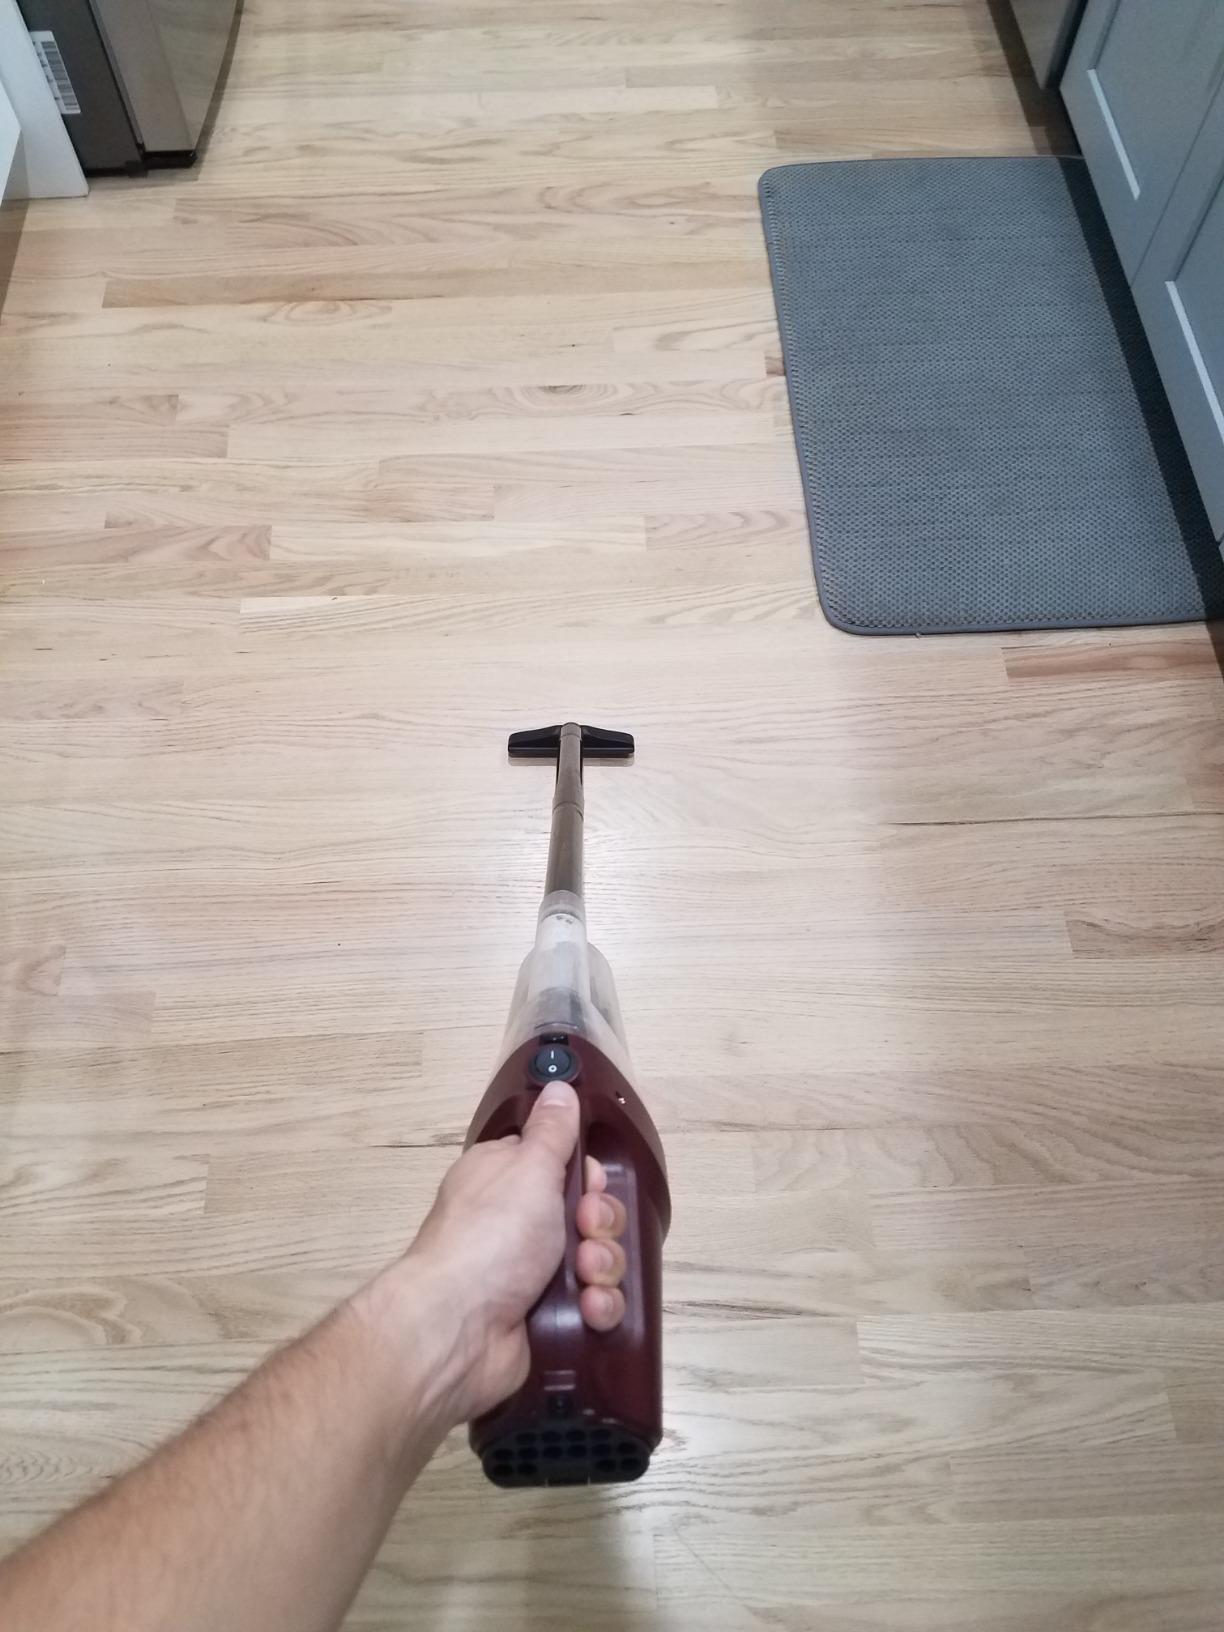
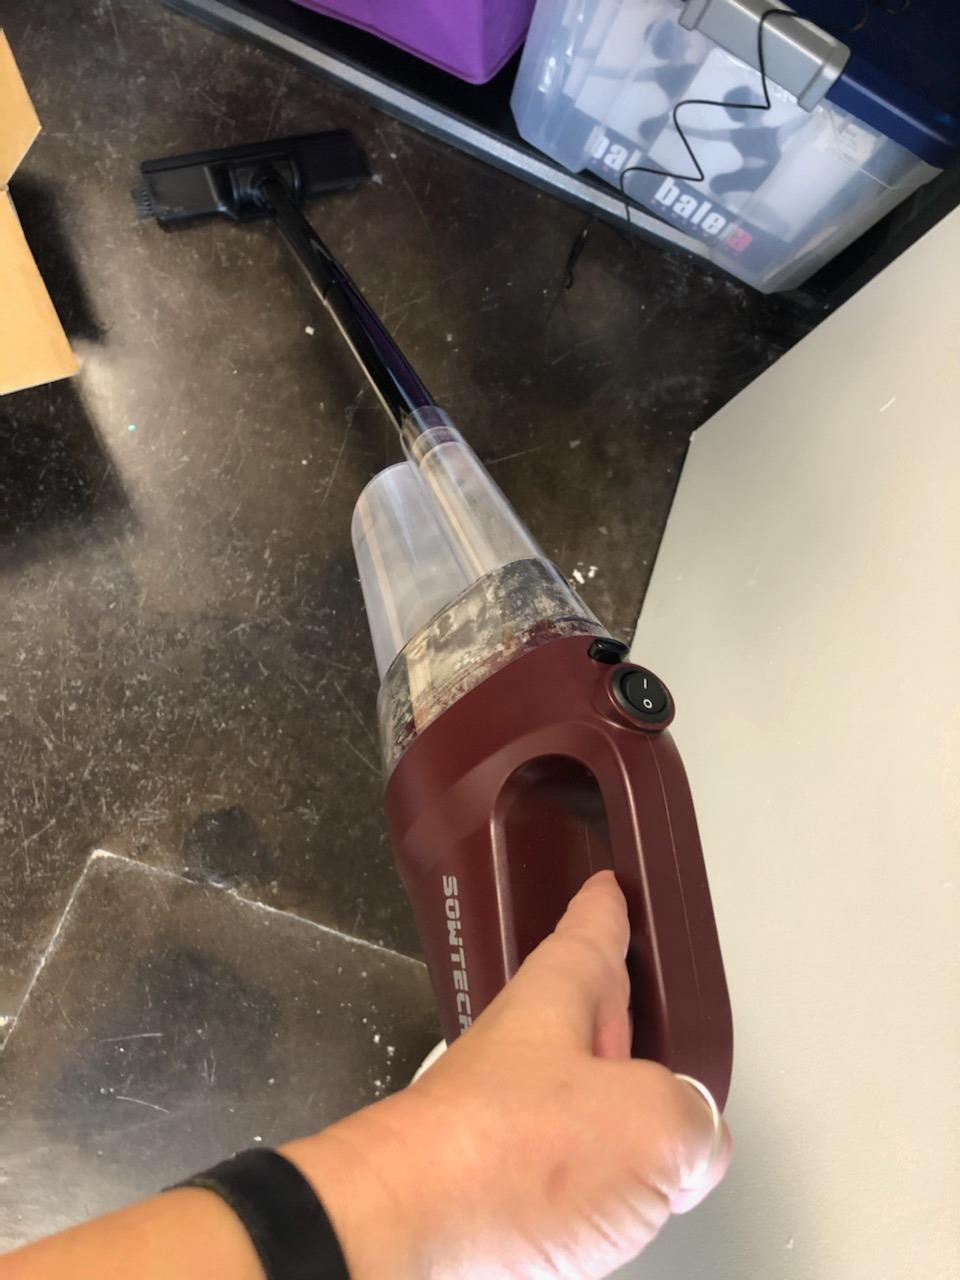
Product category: items_vacuum
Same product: yes